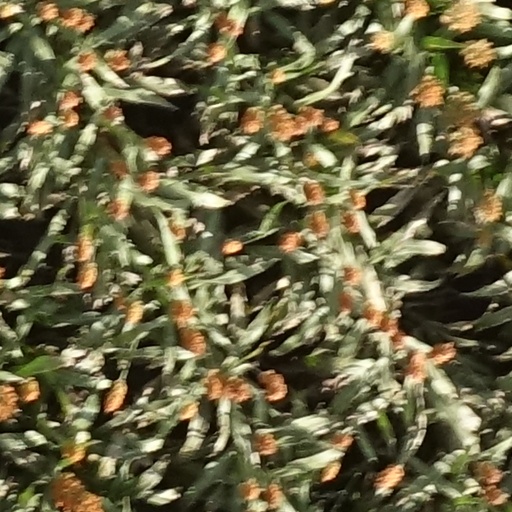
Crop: sorghum